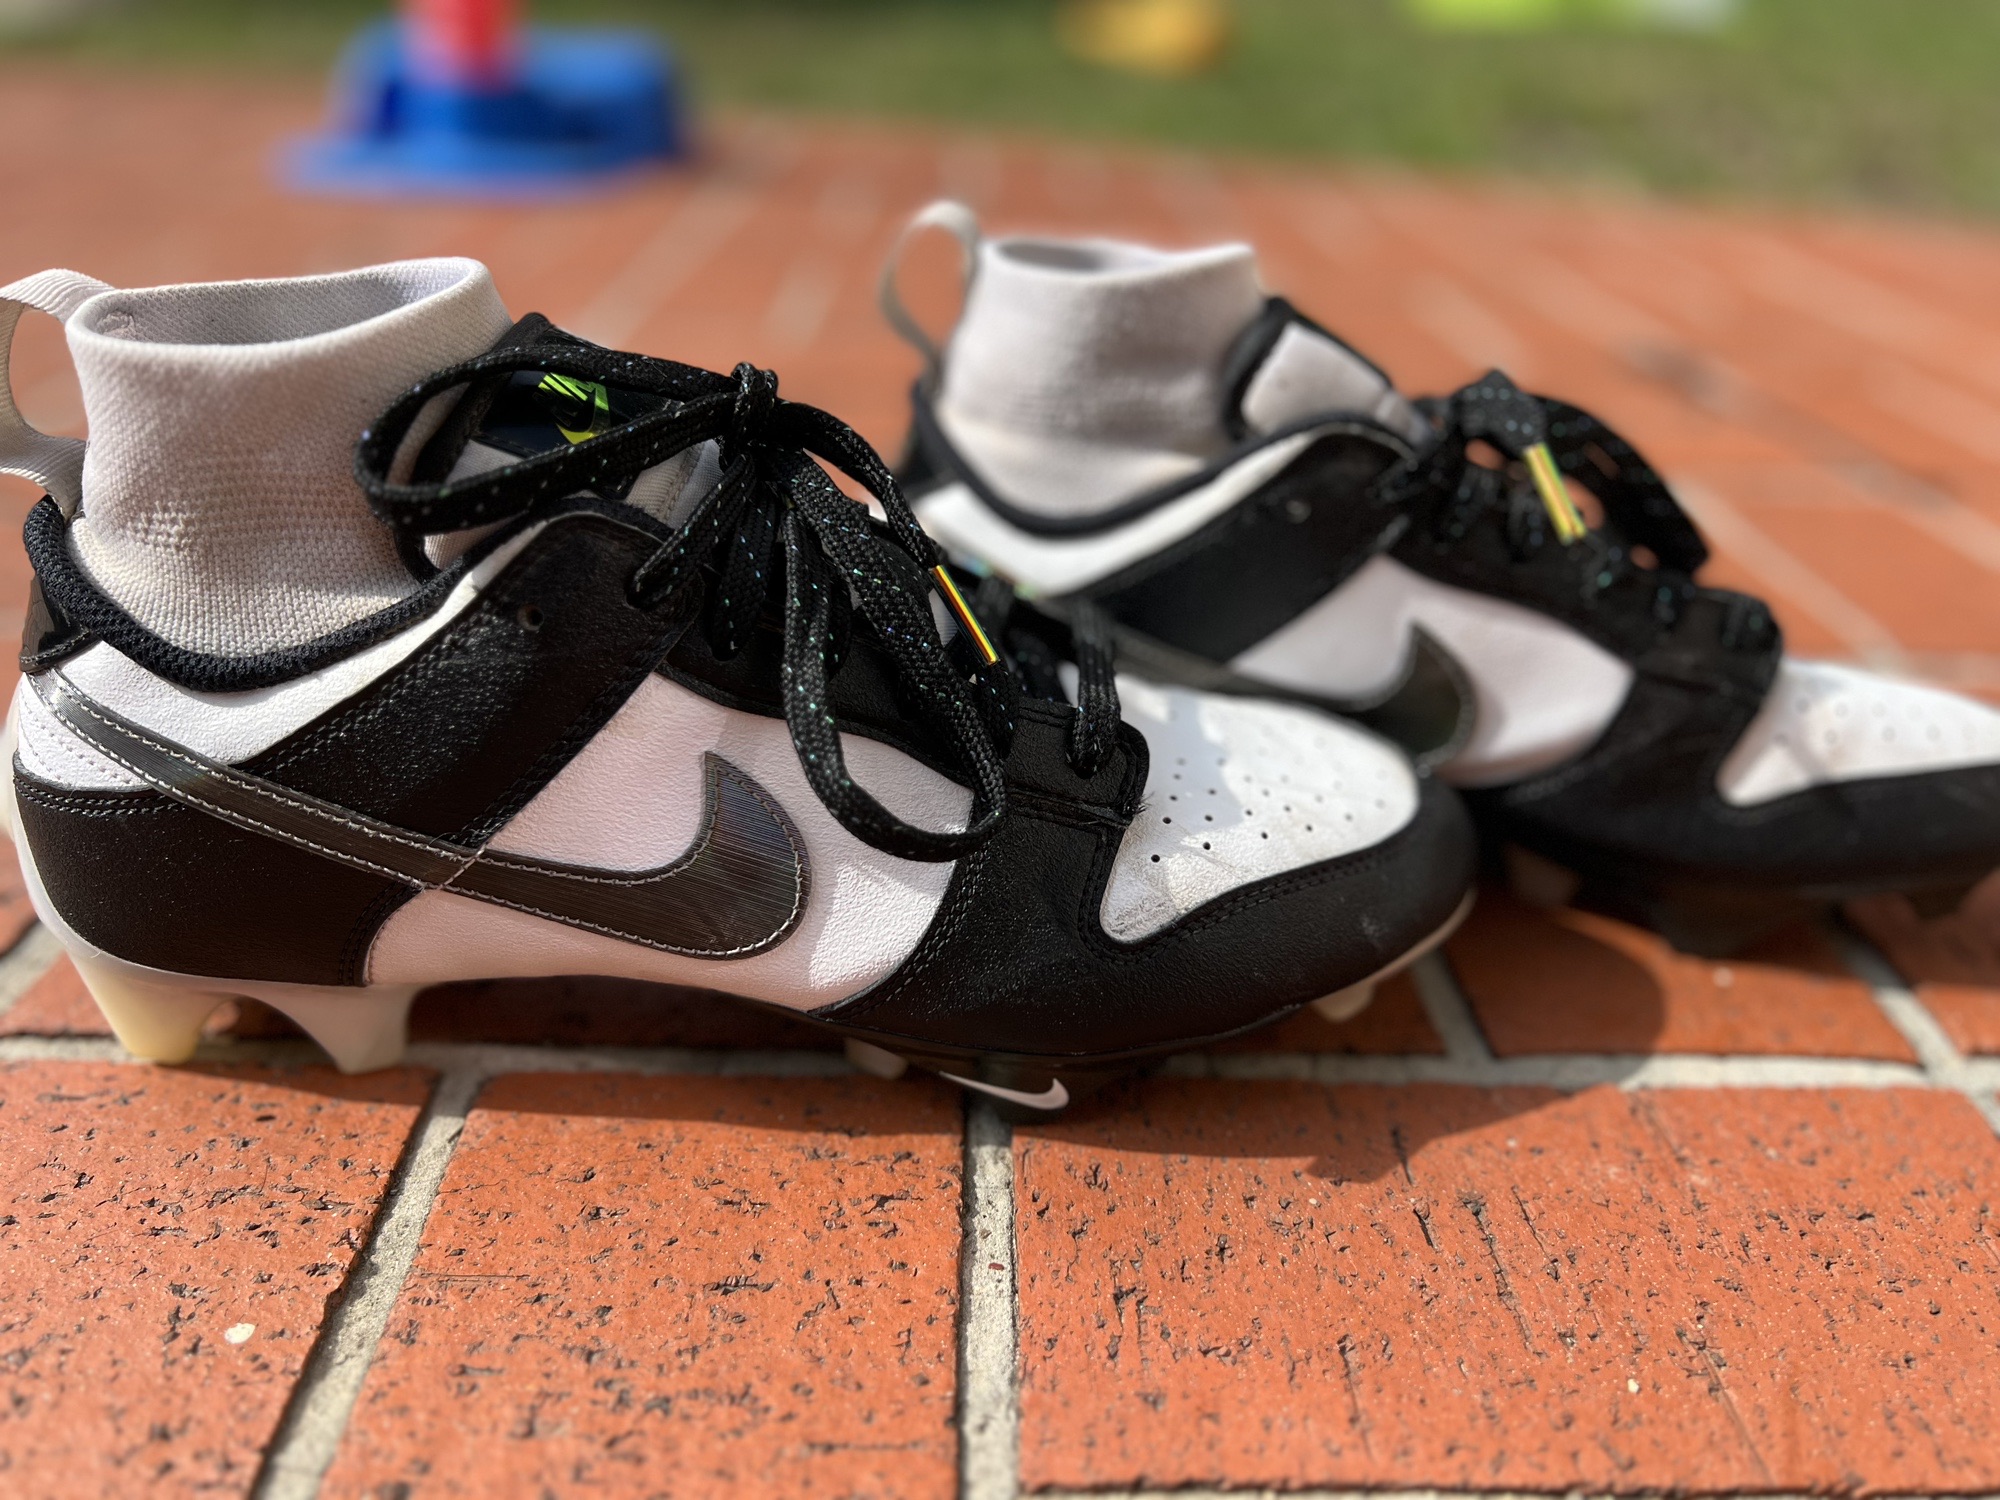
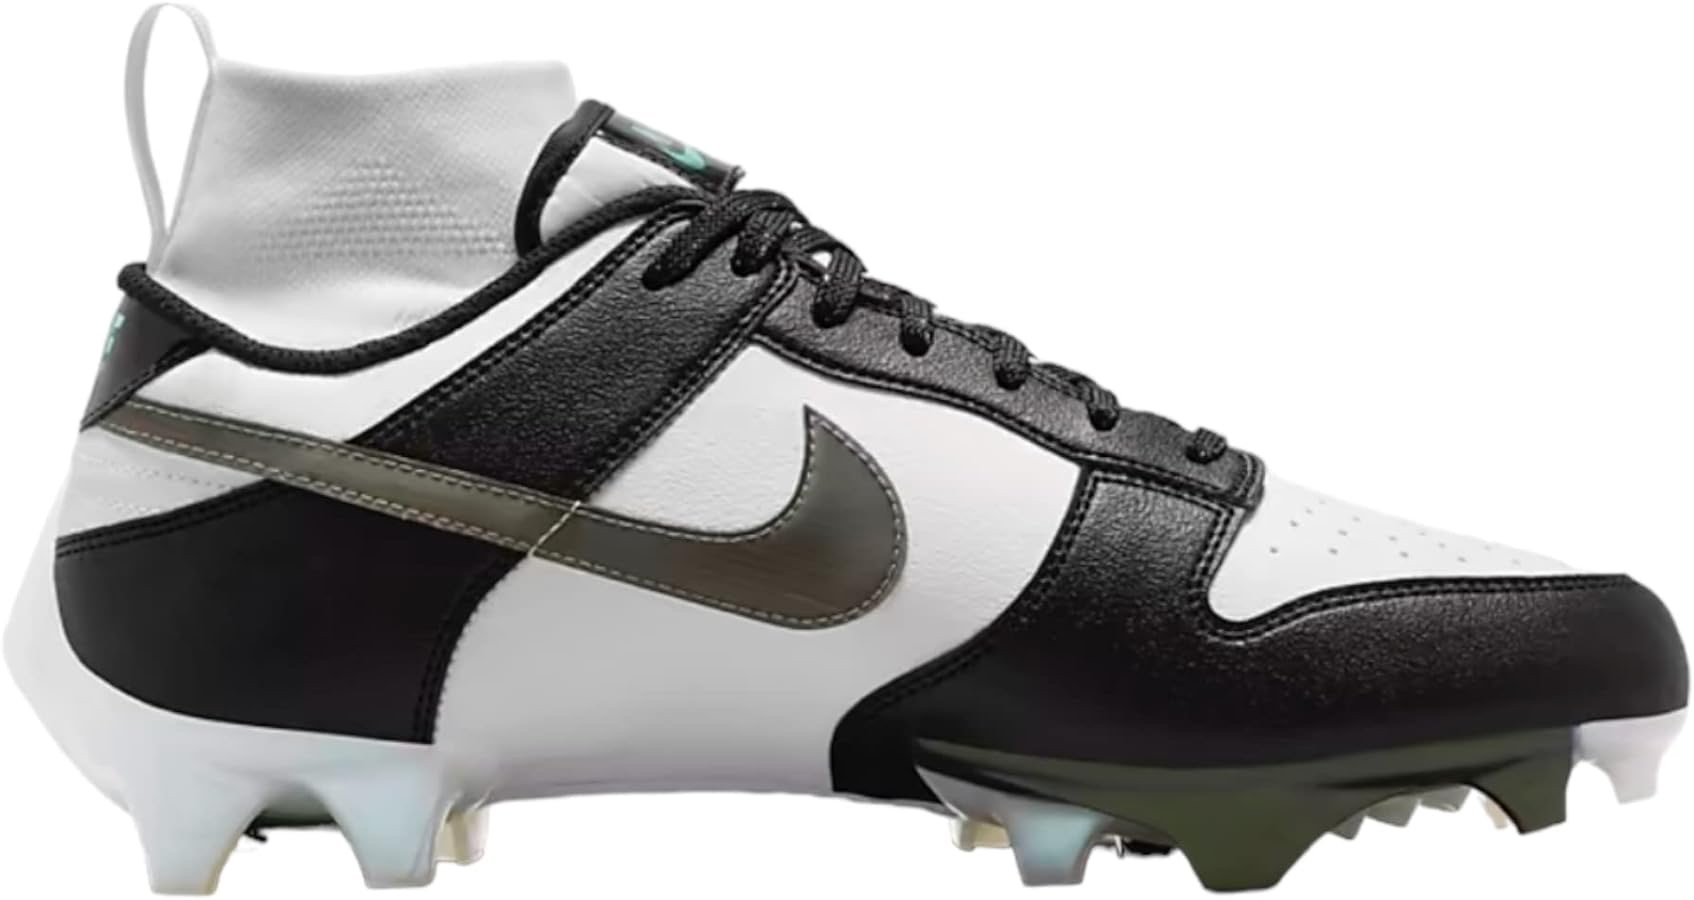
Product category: misc
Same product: yes